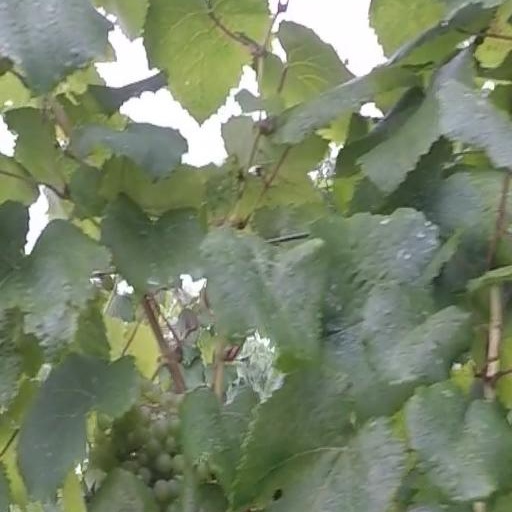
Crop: grape